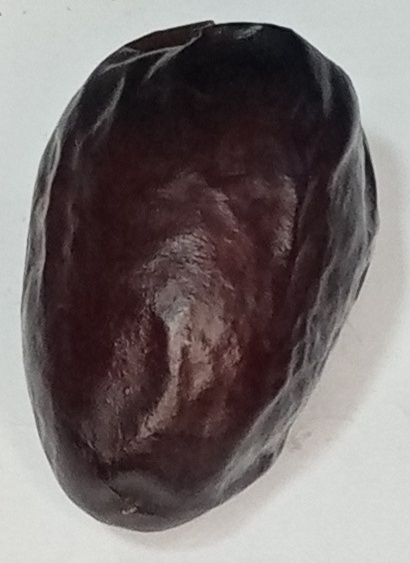
Variety: kupro
Size: large
Grade: grade-2